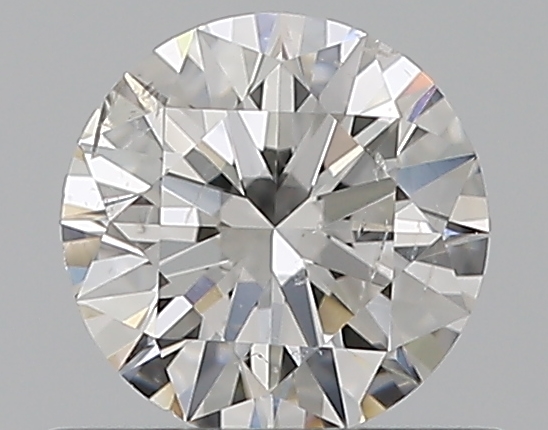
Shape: round
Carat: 0.5
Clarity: SI2
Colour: F
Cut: EX
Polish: EX
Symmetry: EX
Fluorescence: N
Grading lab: GIA
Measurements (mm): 5.1 x 5.13 x 3.12